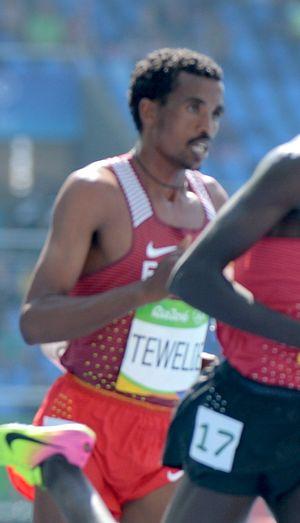
Hiskel Tewelde est un athlète érythréen, spécialiste du fond.